Territoire de Belfort's 2nd constituency

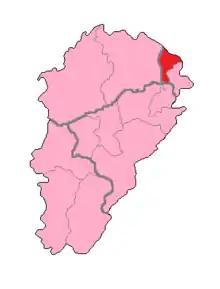
Territoire-de-Belfort's 2nd Constituency shown within Franche-Comté

The 2nd constituency of Territoire-de-Belfort is a French legislative constituency in the Territoire-de-Belfort "département".